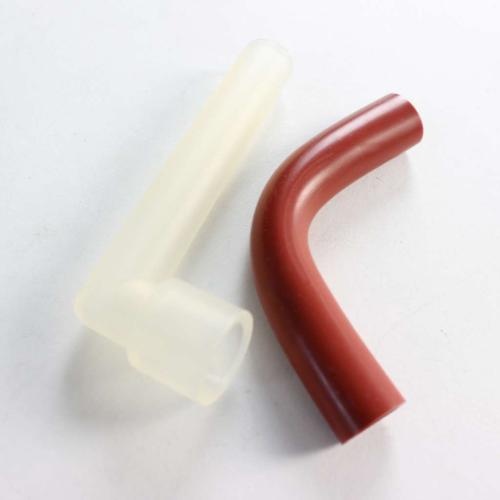
BR67050295
Delonghi BR67050295 TUBE SET A B DEI 10874031
Brand: Delonghi
Category: Home & Garden > Kitchen & Dining > Kitchen Appliance Accessories > Coffee Maker & Espresso Machine Accessories > Coffee Maker & Espresso Machine Replacement Parts > Milk Tubes